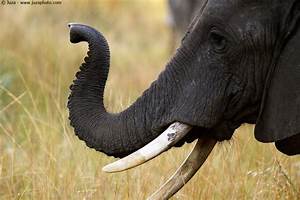
Label: elefante